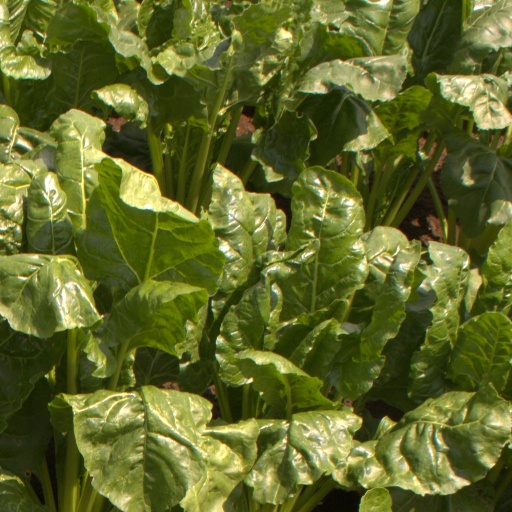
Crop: sugar beet